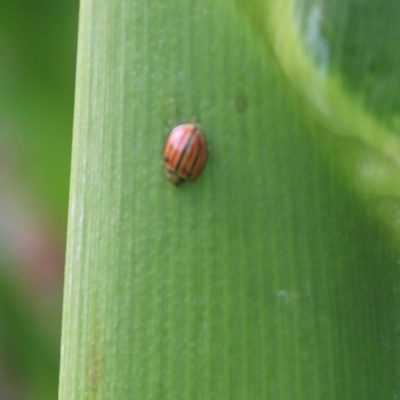
Crop: Maize
Condition: leaf beetle